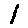
Label: 1